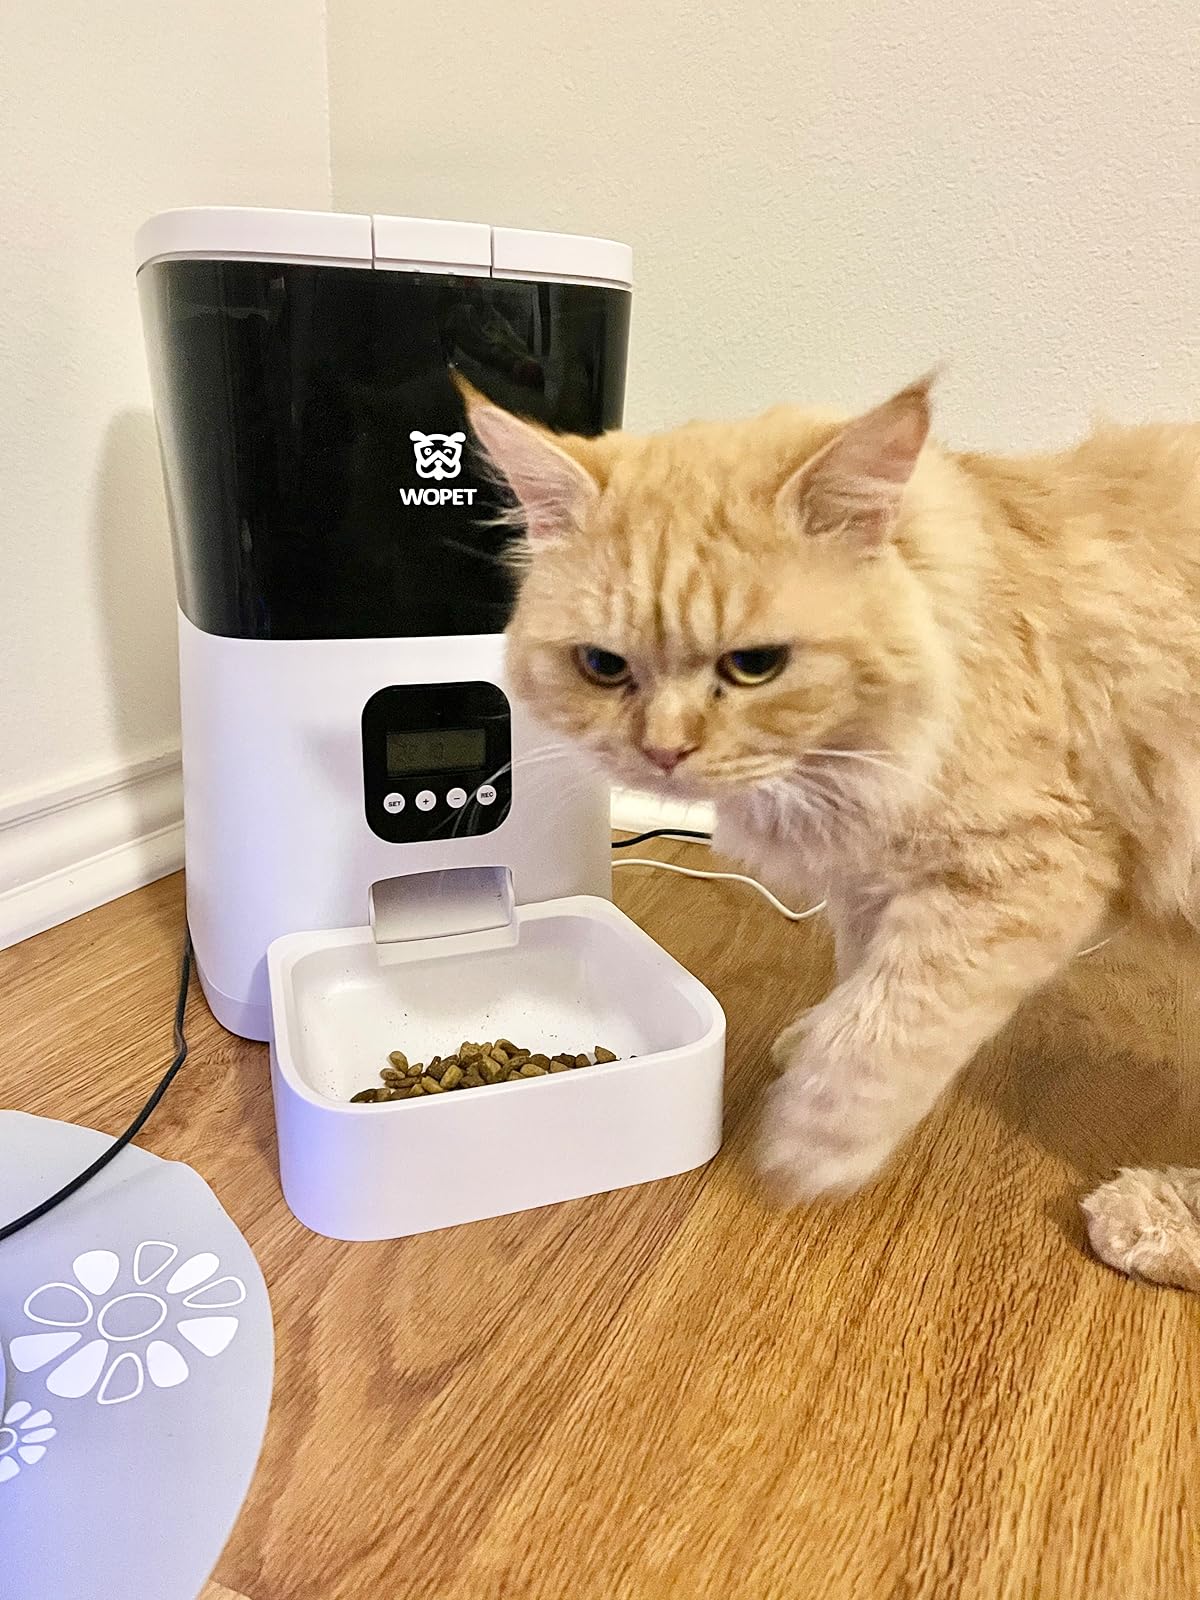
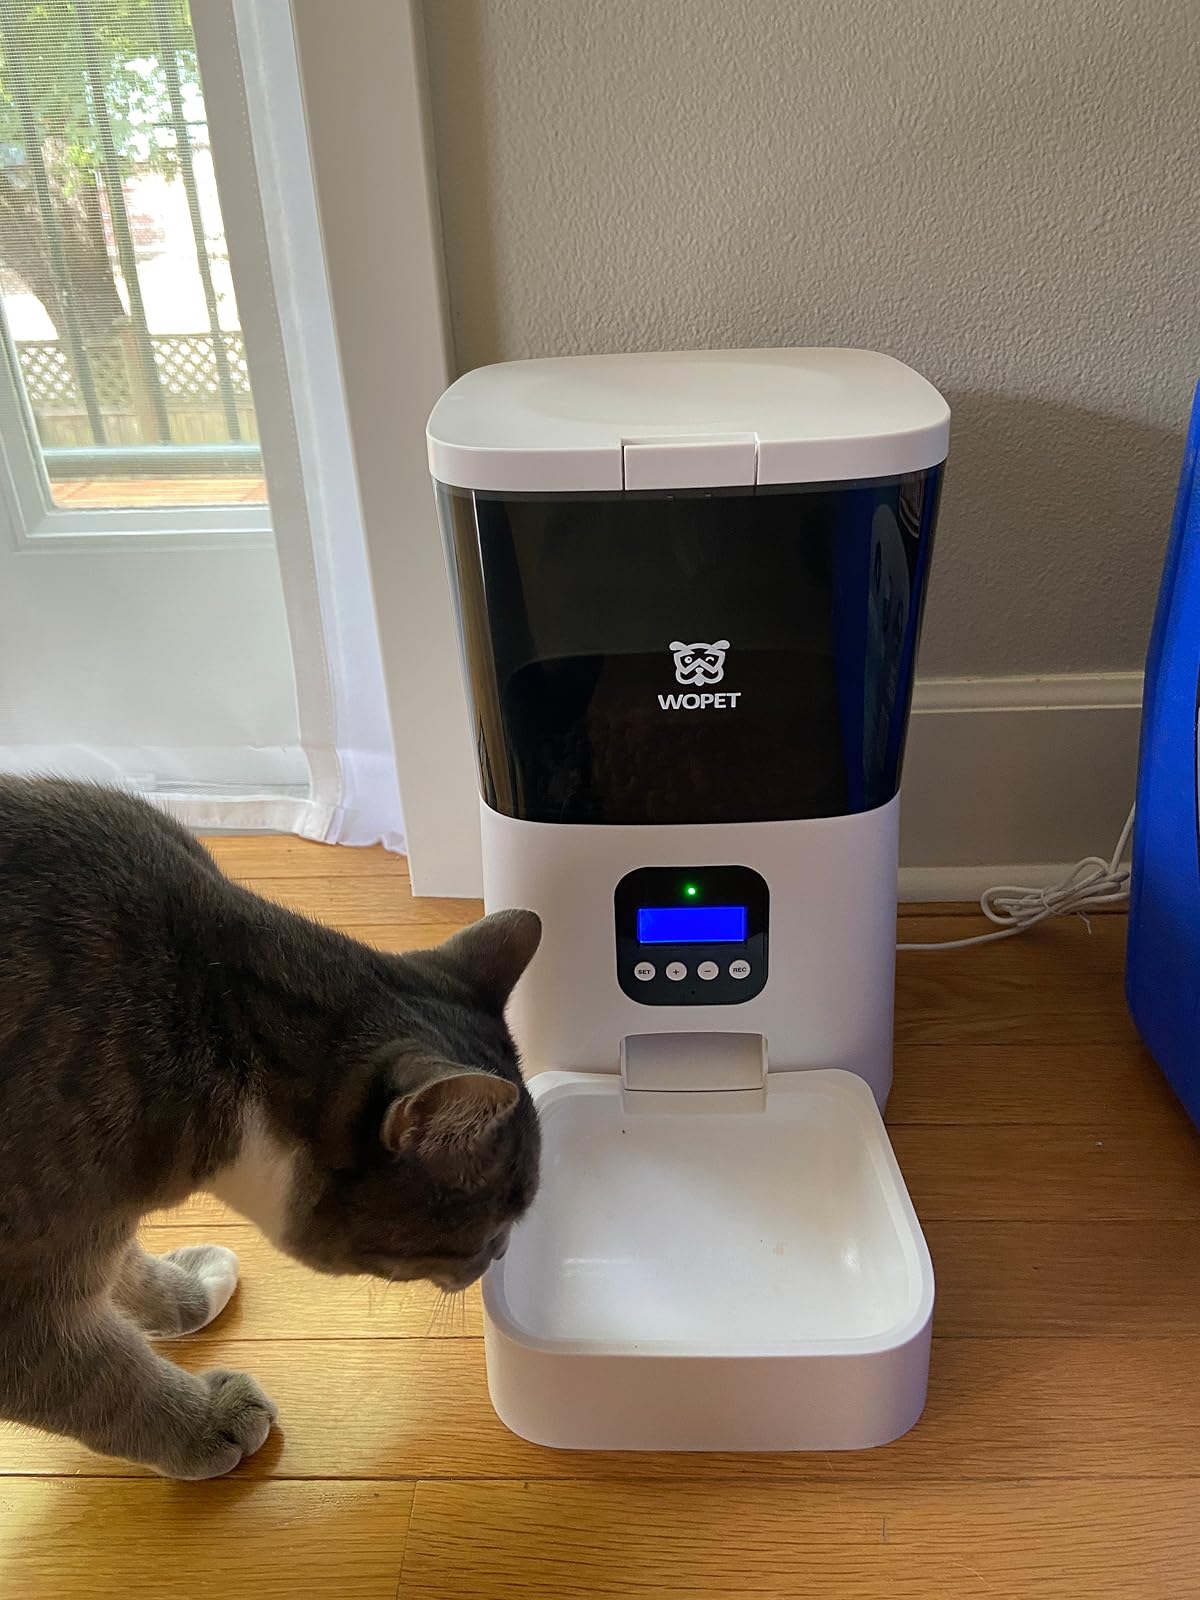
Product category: items_feeder
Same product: yes